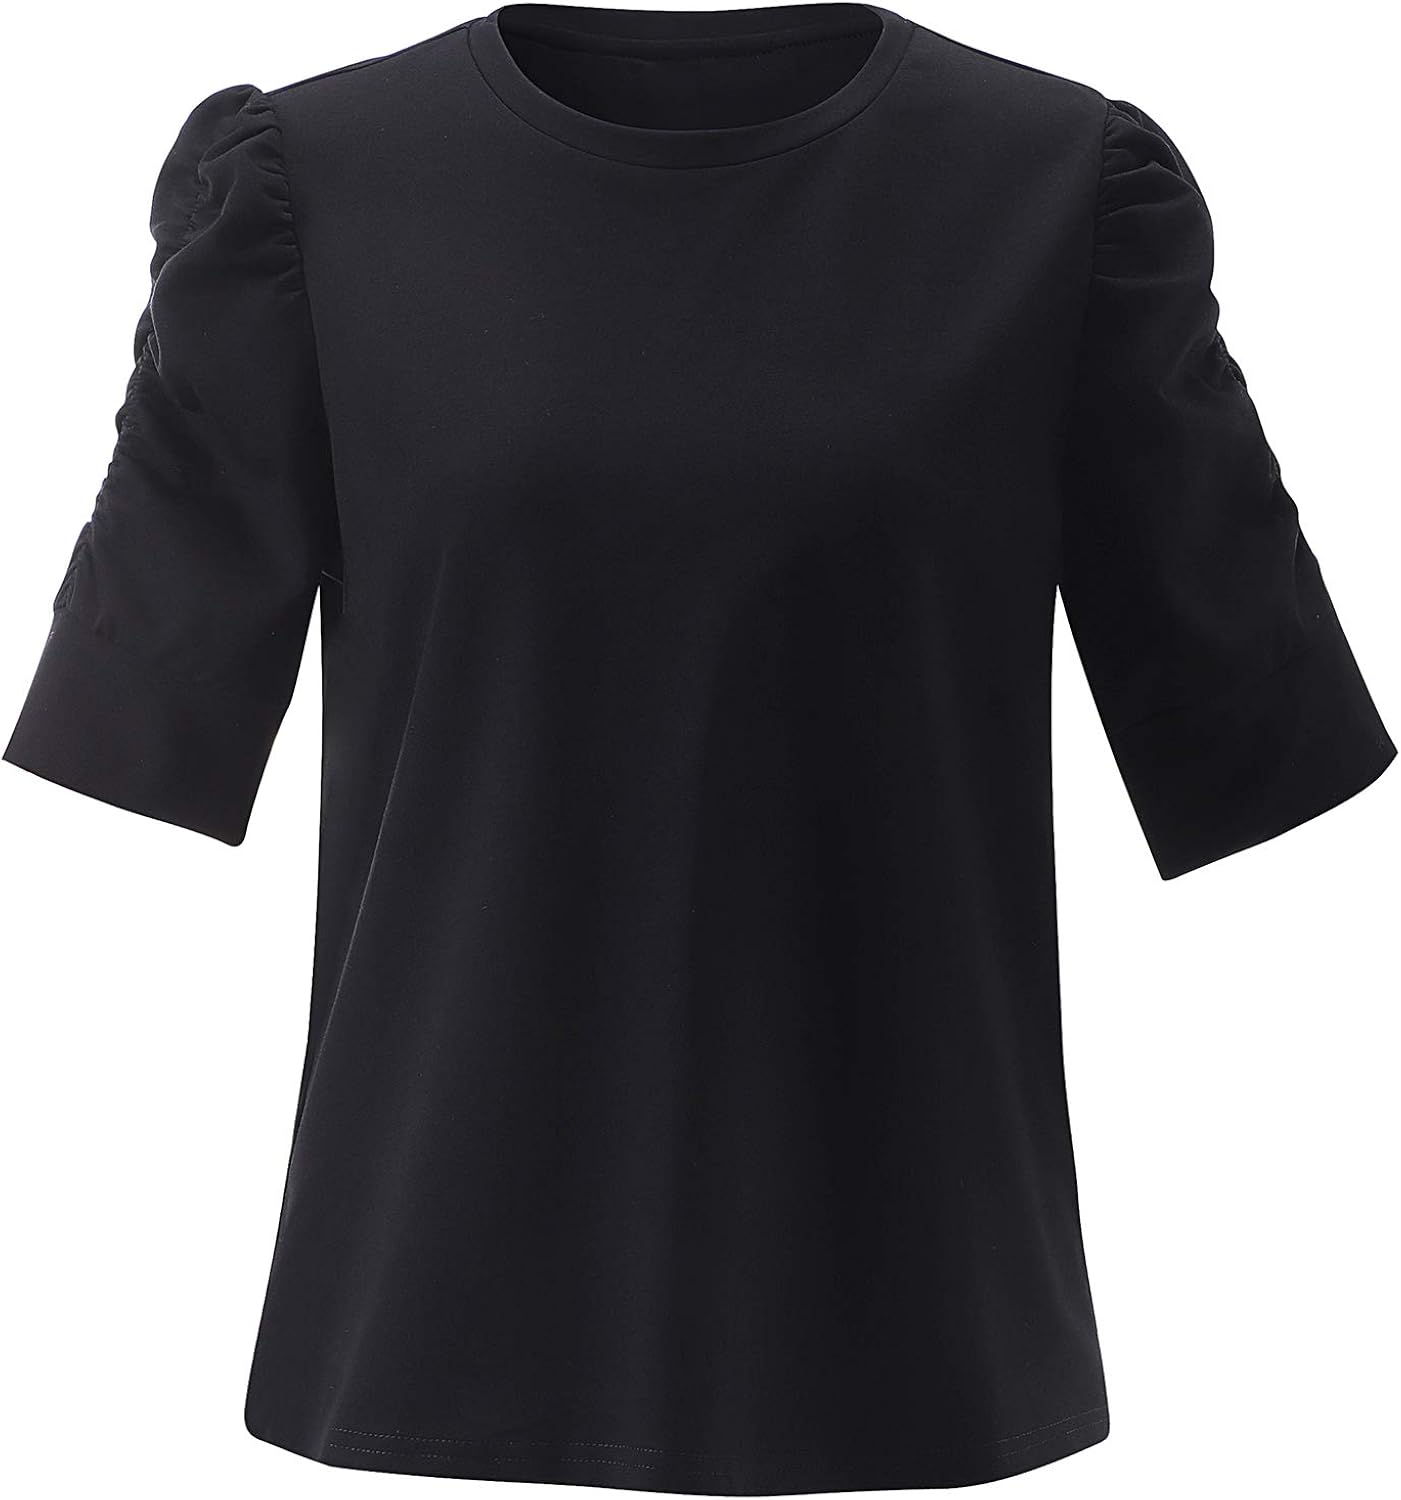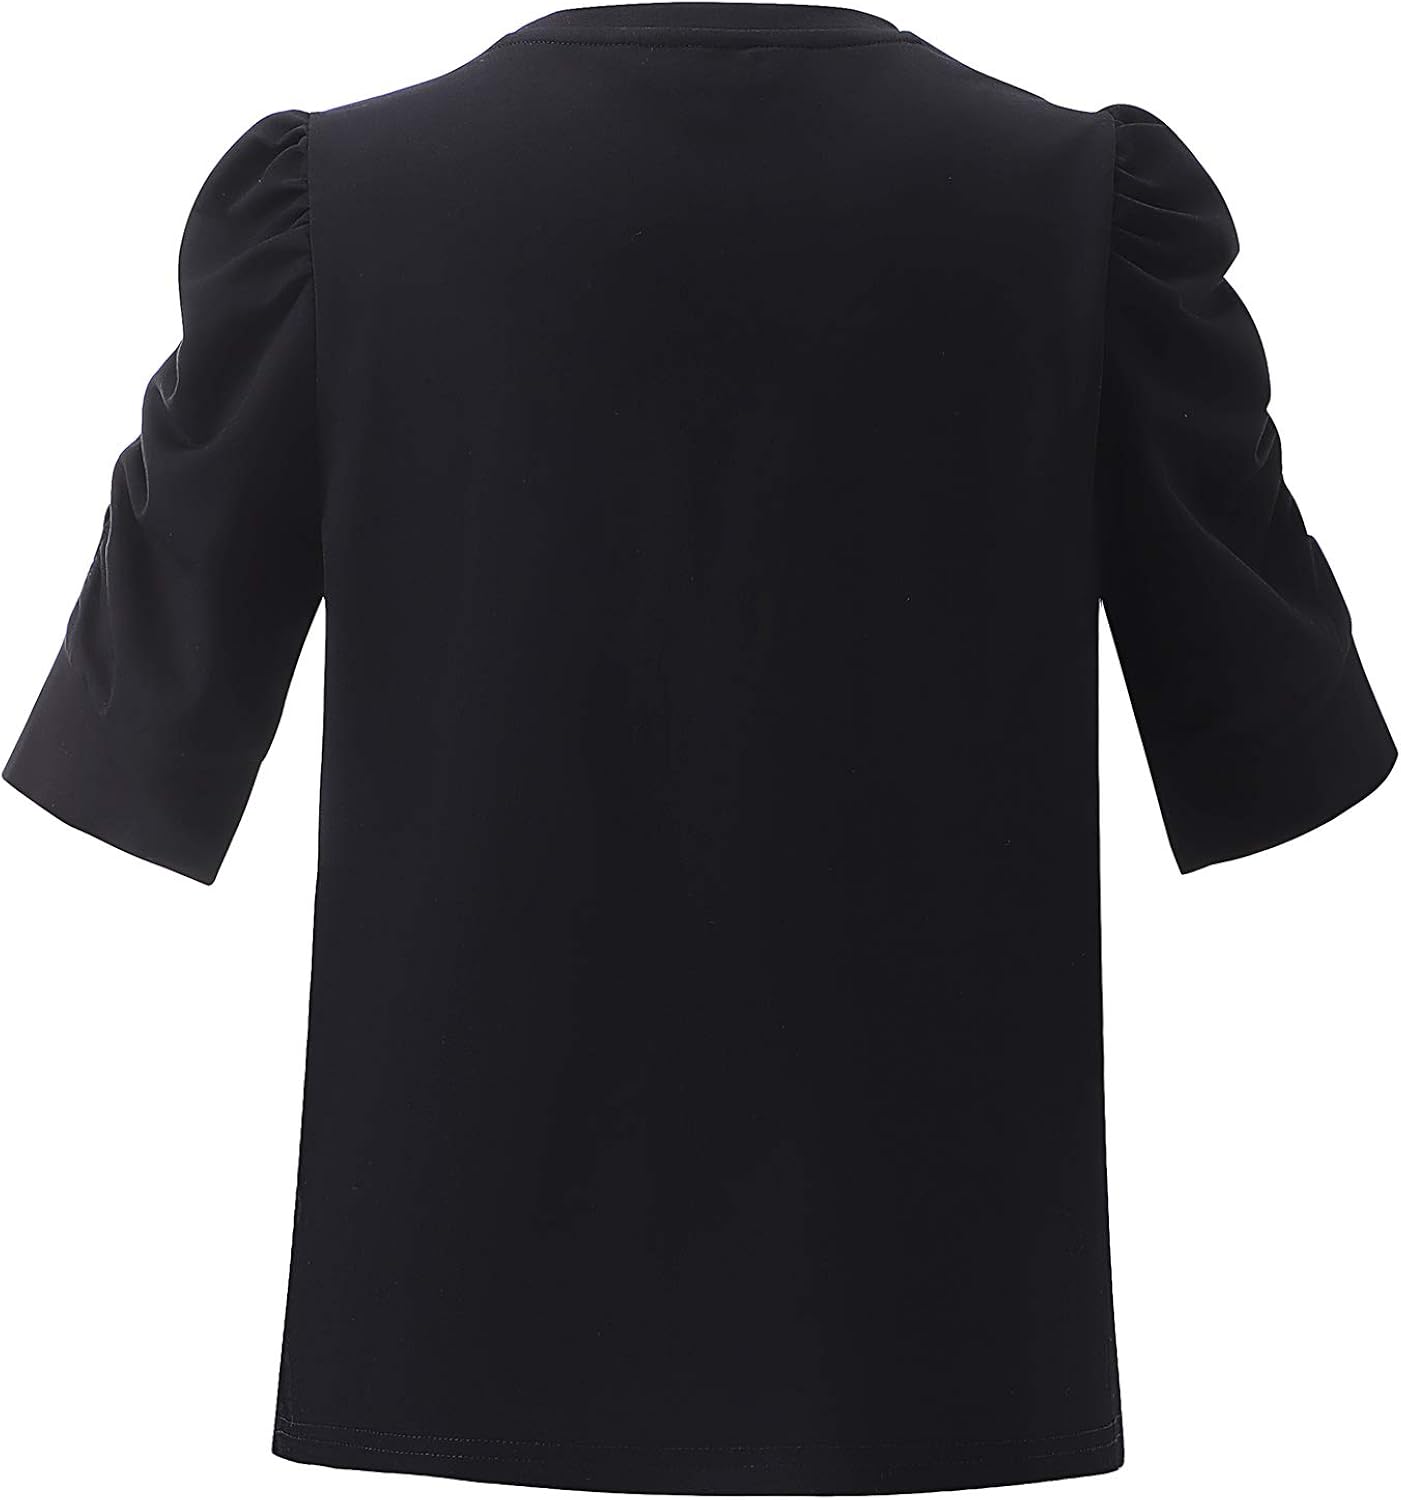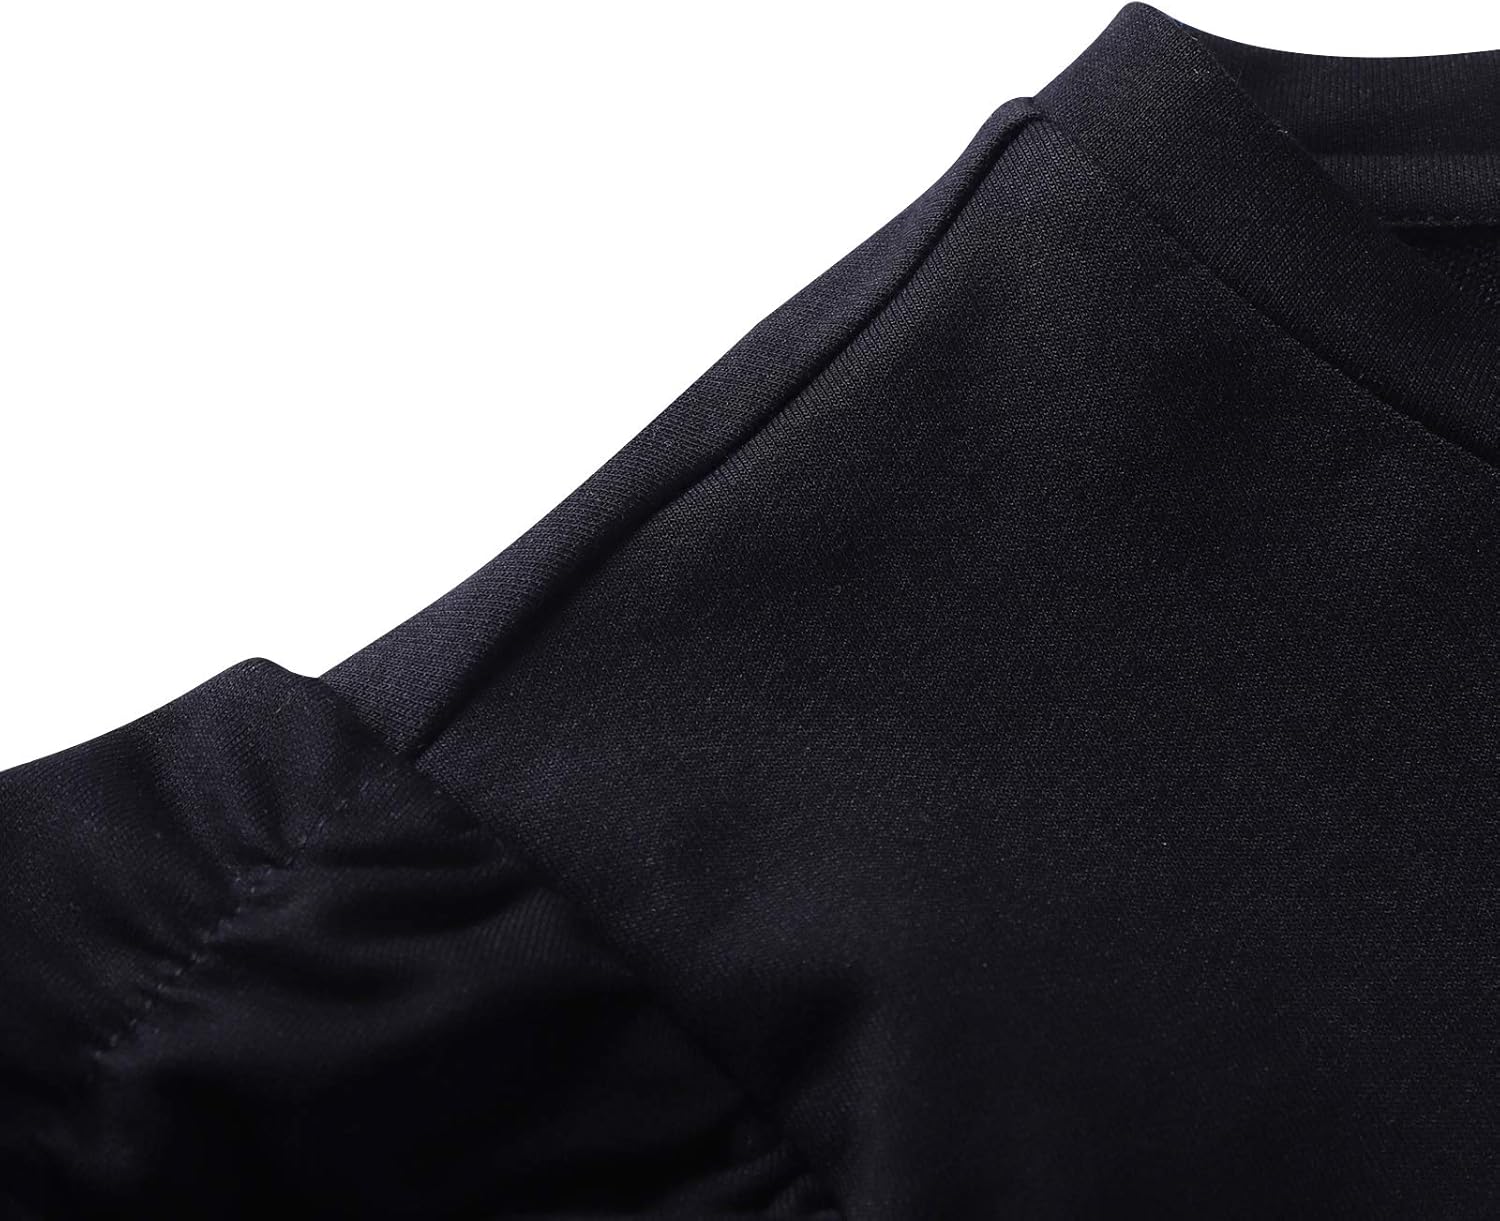
Women’s Summer Round Neck Blouse Short Sleeve T-Shirt Jersey Causal Blouse Ruffle Trim Short Sleeve Tops
Category: AMAZON FASHION
Size Chart:(In Inch) XS:Bust：31”-----Length：23.”----Sleeve Length：10.5”---Shoulder:12” S:Bust：33”-----Length：23.5”----Sleeve Length：10.5”---Shoulder:12.5” M:Bust：35”-----Length：24”----Sleeve Length：10.5”---Shoulder:13” L:Bust：37”----Length：24.5”----Sleeve Length：11”---Shoulder:13.5” XL:Bust：39”-----Length：25”-----Sleeve Length：11”---Shoulder:14” XXL:Bust：41”-----Length：25.5”-----Sleeve Length：11.5”---Shoulder:14.5” Note:  1.Please allow 0.2-1inch size difference because of the manual measurement. 2.Due to the different displays of the computers, the color of the real item may be slightly different from the picture shown.
Features: Jersey,Polyester,Cotton | Pull On closure | Machine Wash | Material :70%Cotton, 30% Polyester | Design Features: Round Neck plant cotton jersey, short sleeve with elastic tie wave as flowers make it a fashion exotic beautiful design. | Suitable for Occasions: Very suitable for Travel, Daily Wear, Shopping, Parties, Vacations, etc. Supper comfortable cotton fabric, breathable, Soft, lightweight, flattering, Skin Friendly, Not See Through, neither no pilling nor wrinkling. | Washing Method: It is recommended to wash by Hand,Turn Inside Out, Gentle Machine Wash in Cold Water with Mild Soap/Do not Soak, Bleach/Do not Tumble Dry | Size Tips: To Ensure a Good Fit, Please Refer to Our Size Chart, Which May Differ From Amazon Standards.